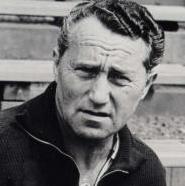
Age: 53